Freimut Duve

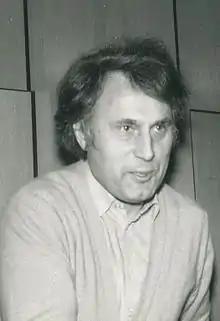
Duve in 1979

Freimut Duve (26 November 1936 – 3 March 2020) was a German journalist, writer, politician and human rights activist. From 1980 to 1998 he was a member of the Bundestag for the Social Democratic Party of Germany (SPD). He was the first OSCE Representative on Freedom of the Media from 1998 to 2003. He was lesser known on the German literary scene.